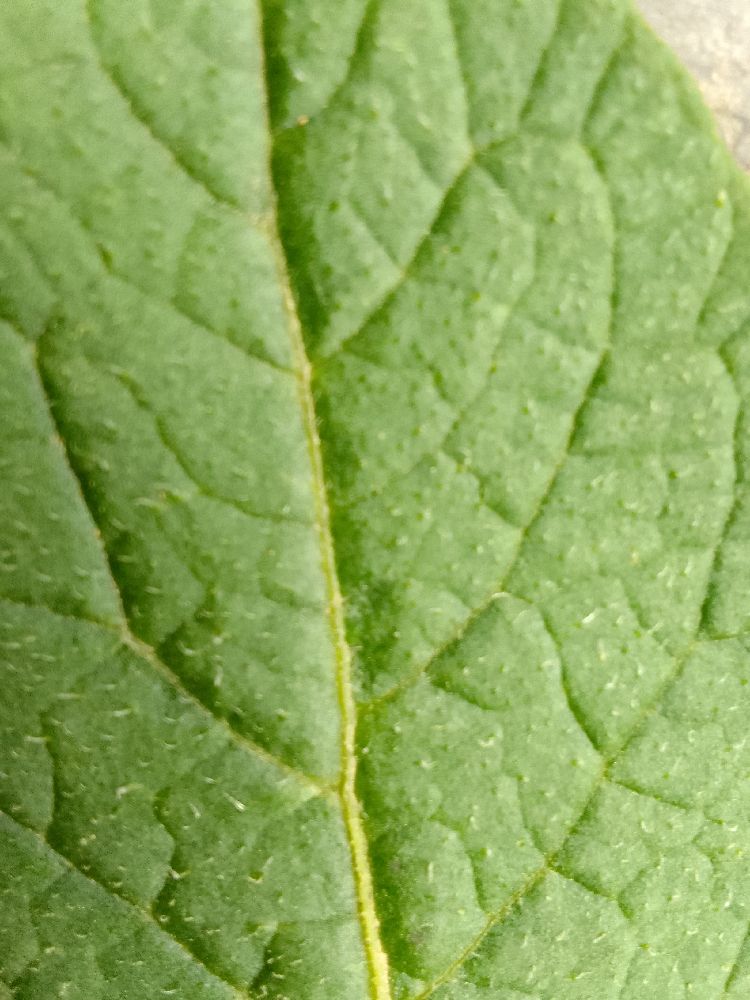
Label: Healthy